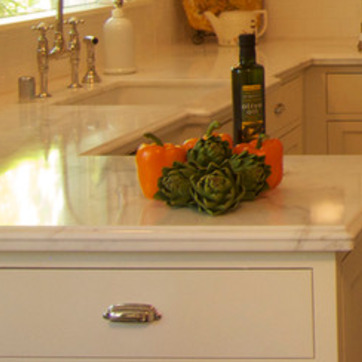
Material: food